A Lady's Life in the Rocky Mountains

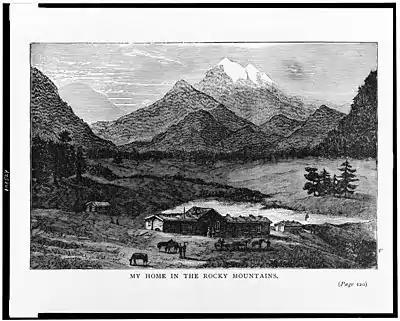
The book's illustration of Estes Park

A Lady's Life in the Rocky Mountains is a travel book by British explorer Isabella Bird, describing her 1873 trip to the Rocky Mountains of Colorado, the on the frontier of the United States. The book is a compilation of letters that Bird wrote to her sister, Henrietta, and was published in October 1879 by John Murray.